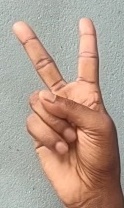
ASL sign: V